William Pike (British Army officer)

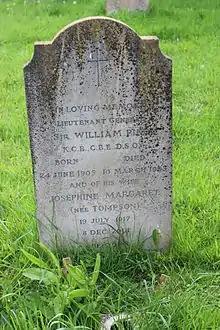
The grave of Lieutenant-General Sir William Pike in Bentley, Hampshire.

After graduating from the Royal Military Academy, Woolwich, Pike was commissioned into the Royal Artillery on 28 January 1925. He served with the British Indian Army until 1936 and fought in the Second World War taking part in the Dunkirk evacuation and commanding the 77th (Highland) Field Regiment, Royal Artillery during the landings in Morocco and Algeria in March 1943. On 11 March 1944, Pike was promoted to brigadier and appointed to command 59th Army Group Royal Artillery, a headquarters that was about to embark for the Far East. On arrival at the Ranchi training area, 59 AGRA and the artillery regiments placed under Pike's command prepared for an amphibious assault on the coast of Malaya, which was called off after the Surrender of Japan.